Leopold Damrosch

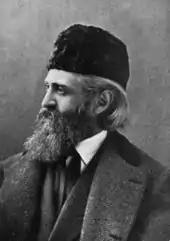

Leopold Damrosch (October 22, 1832 – February 15, 1885) was a German American orchestral conductor, composer, violinist, and teacher. He was the patriarch of the Damrosch family, which includes Frank Damrosch and Walter Damrosch.